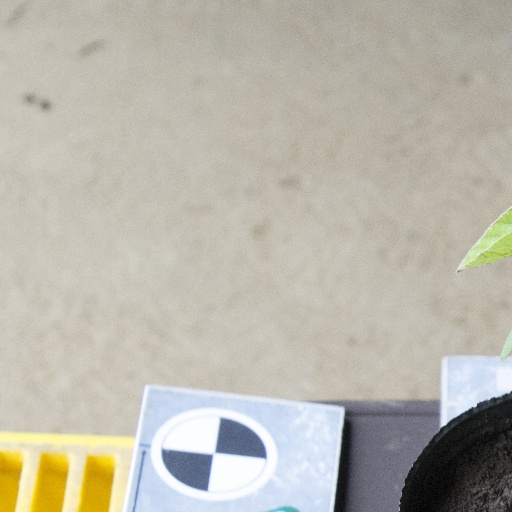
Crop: soybean